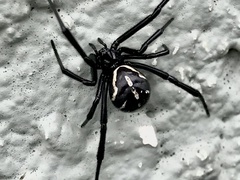
Species: Lactrodectus_hesperus